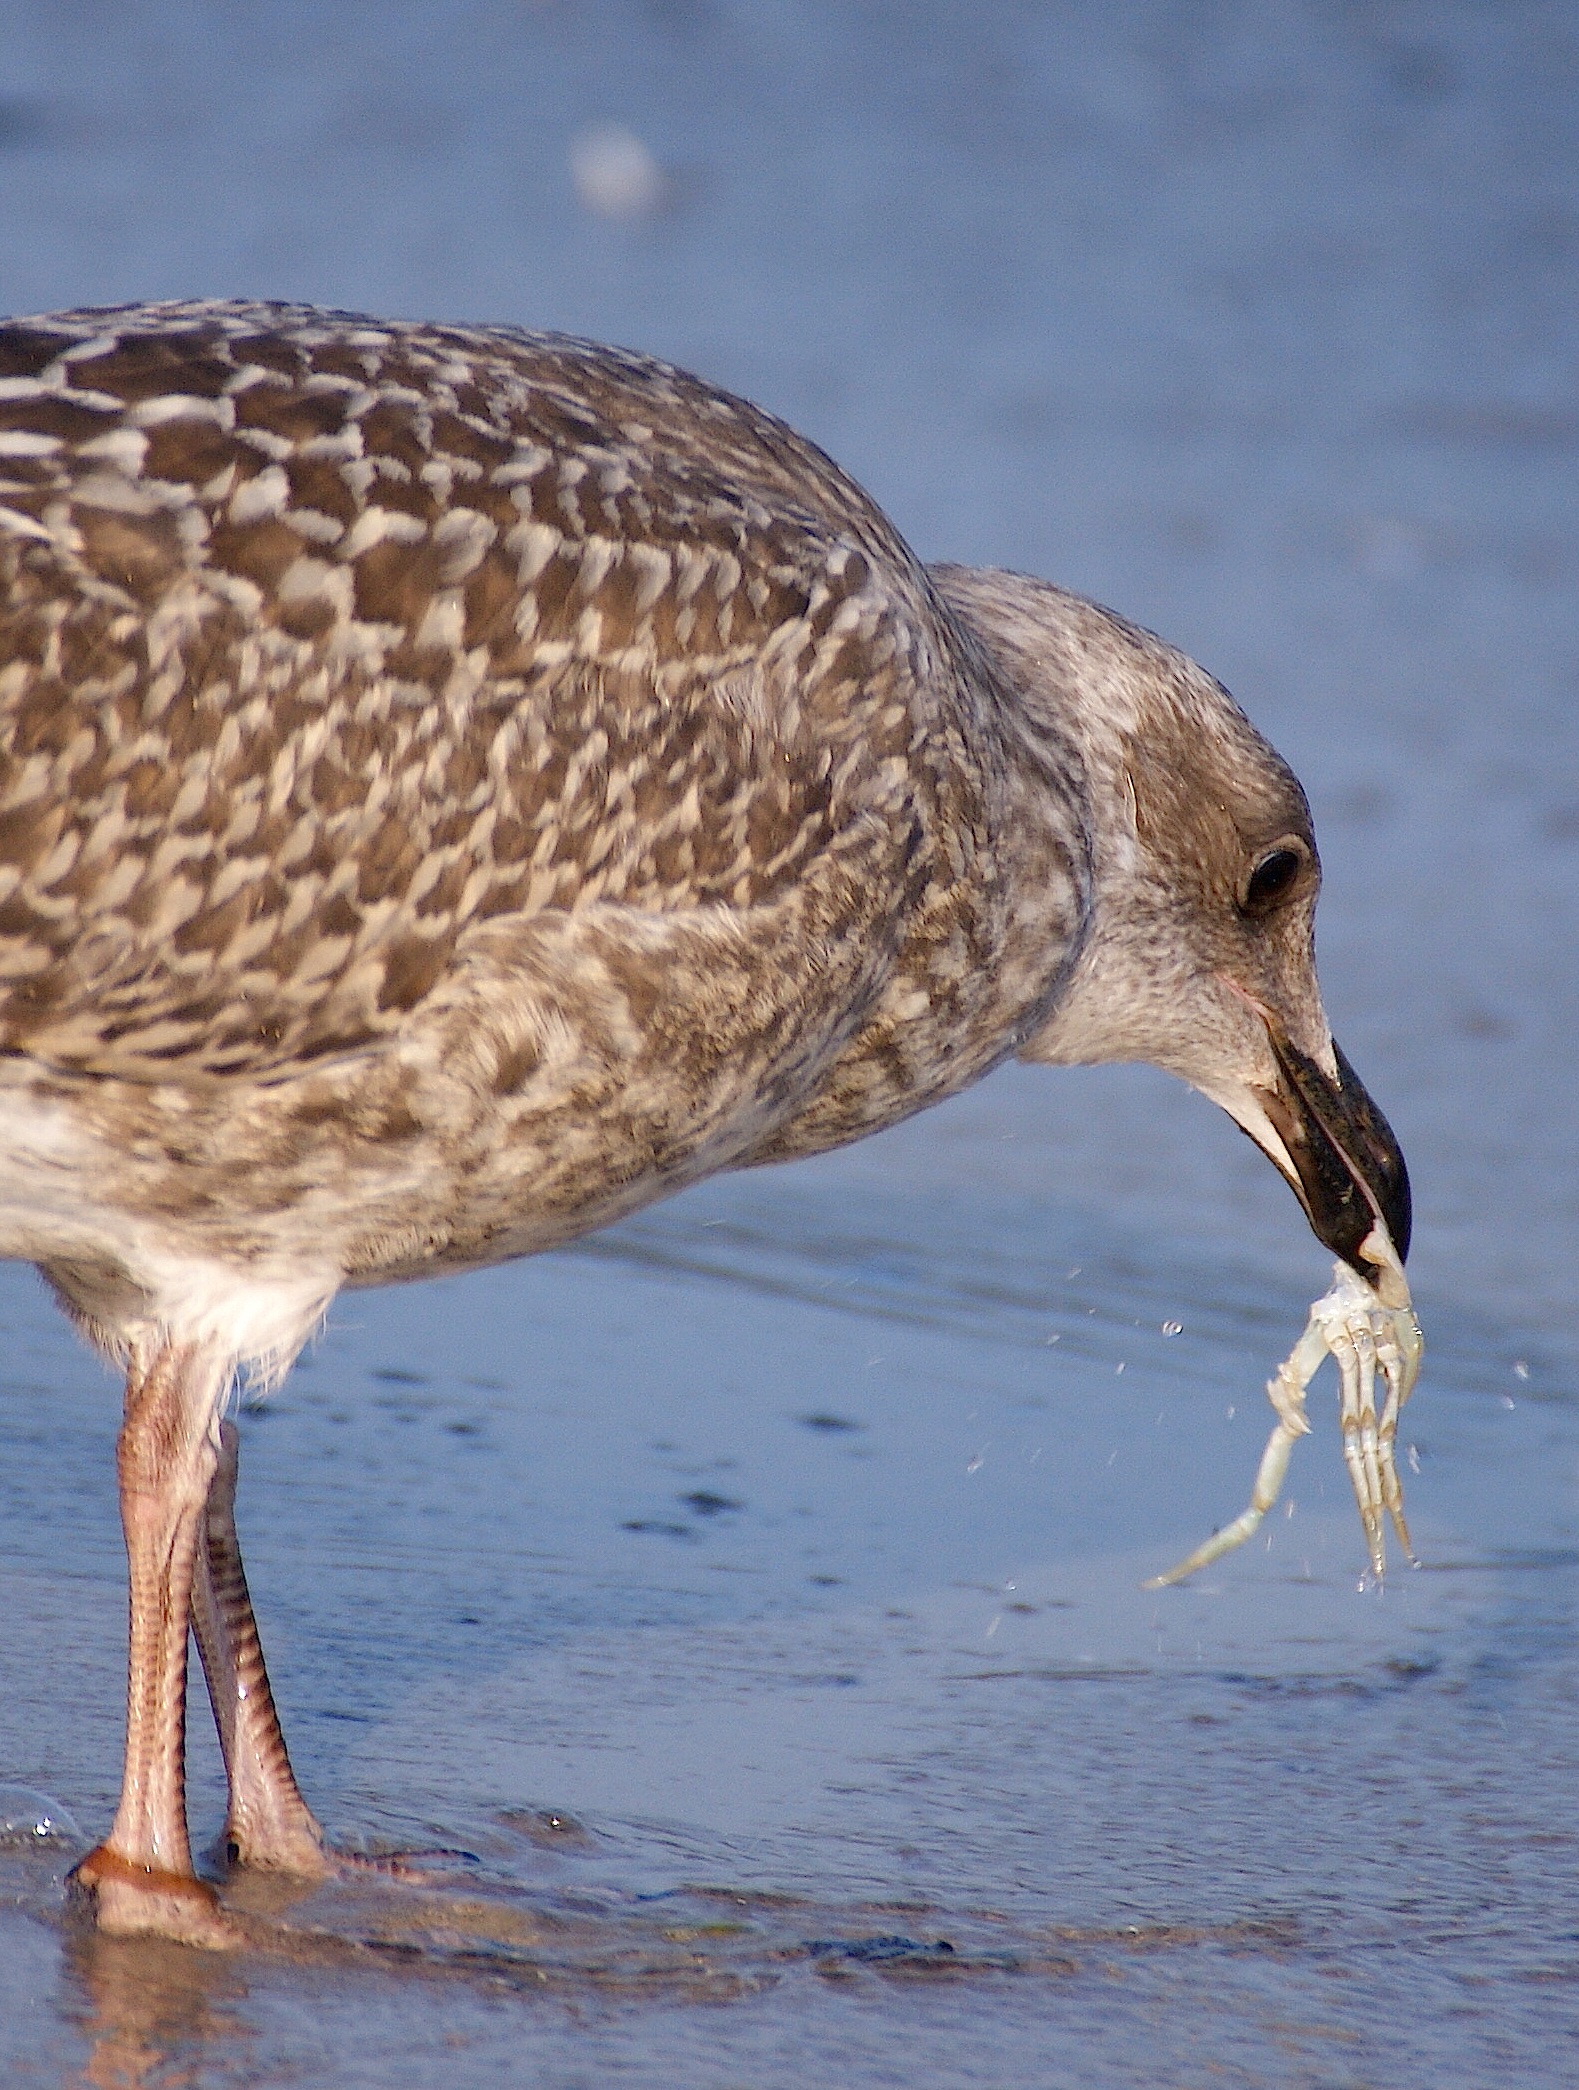
beach, sea, water, bird, wave, animal, wildlife, food, gull, beak, fish, eat, fauna, crabs, vertebrate, bill, snipe, shorebird, sandpiper, redshank, young bird, charadriiformes, calidrid, red backed sandpiper